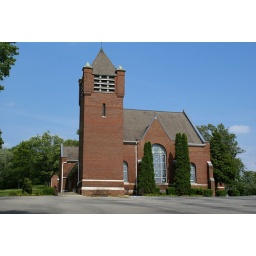
Next door to Washington College, just west of Jonesboro TN.  The church was founded in 1780